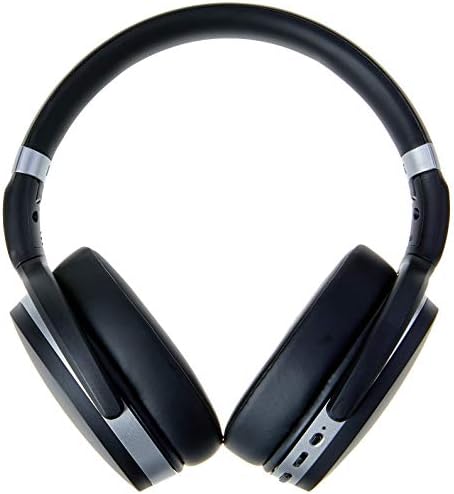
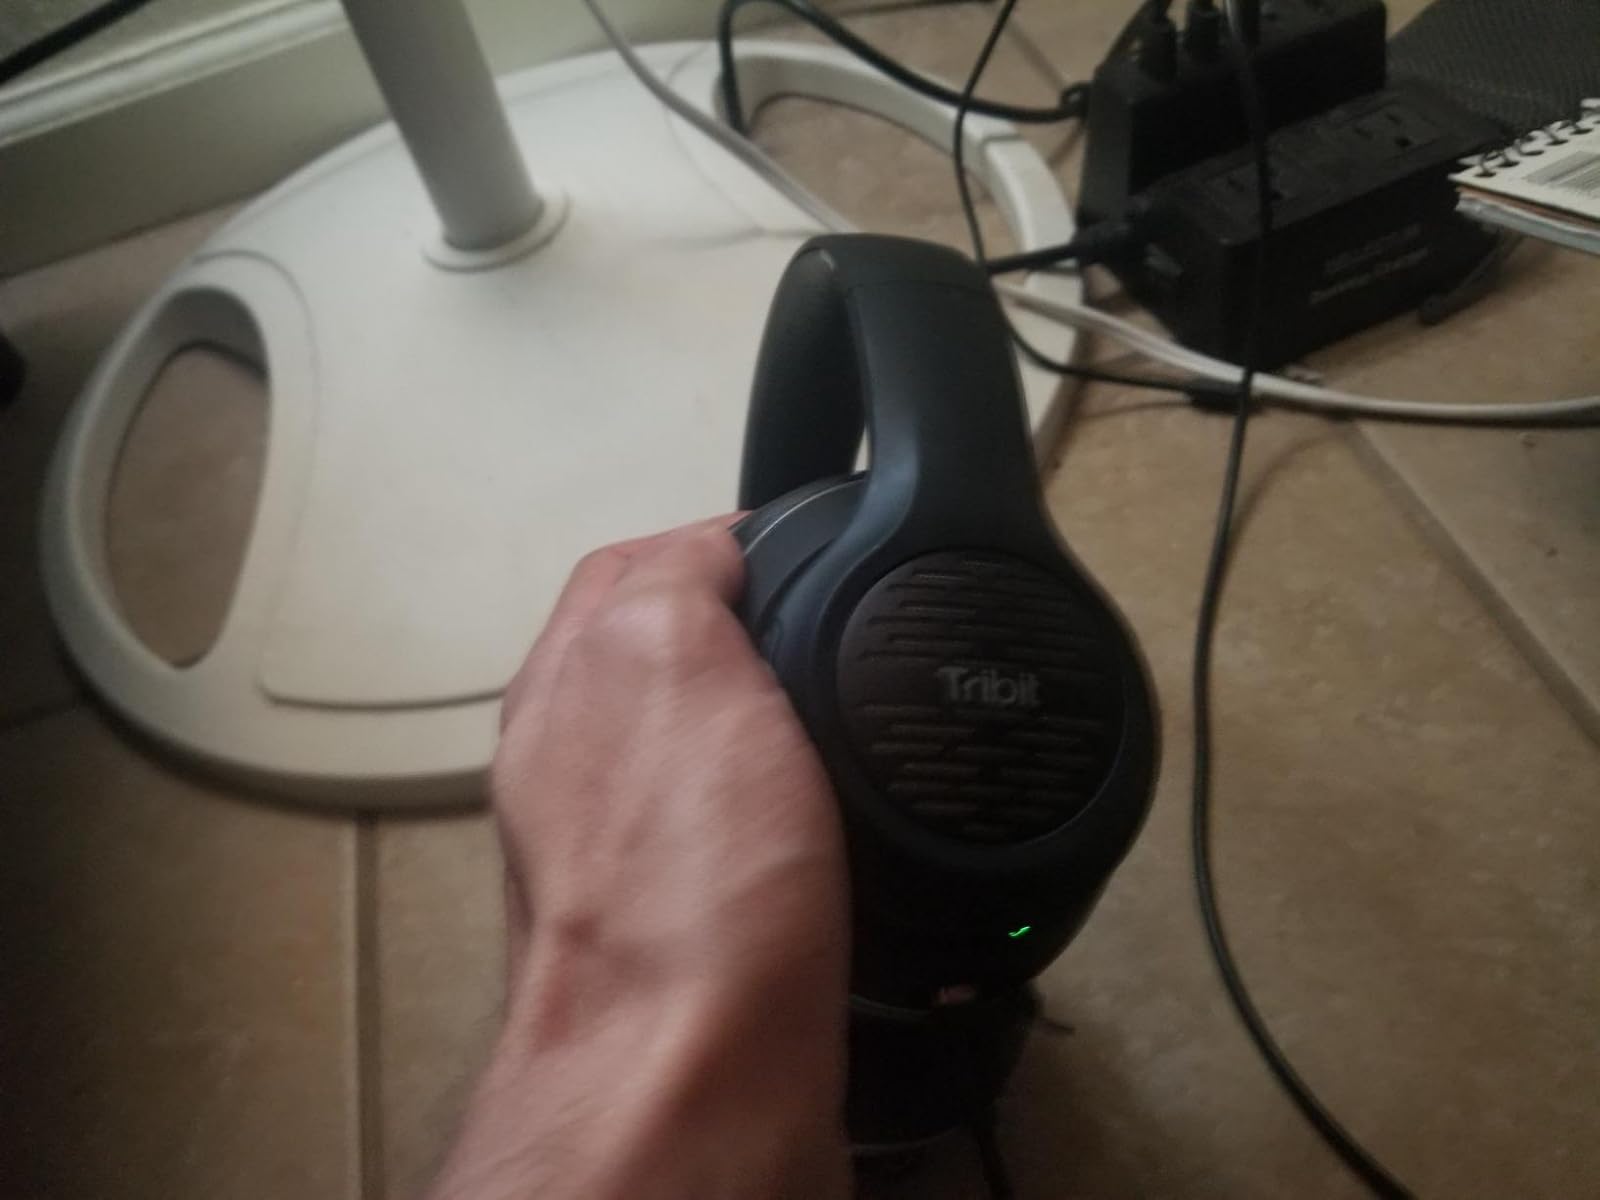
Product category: headphones
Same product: no